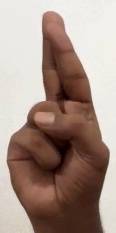
ASL sign: R